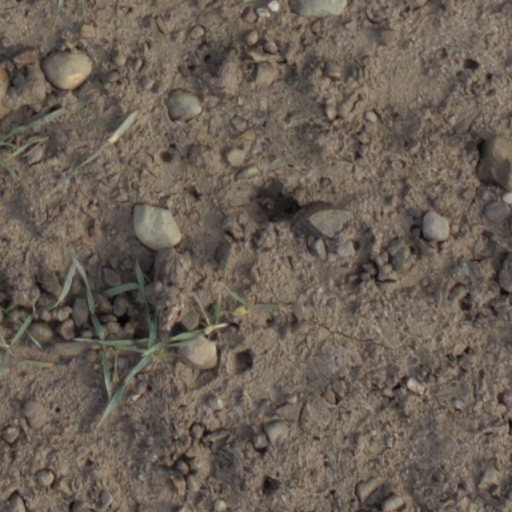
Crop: wheat